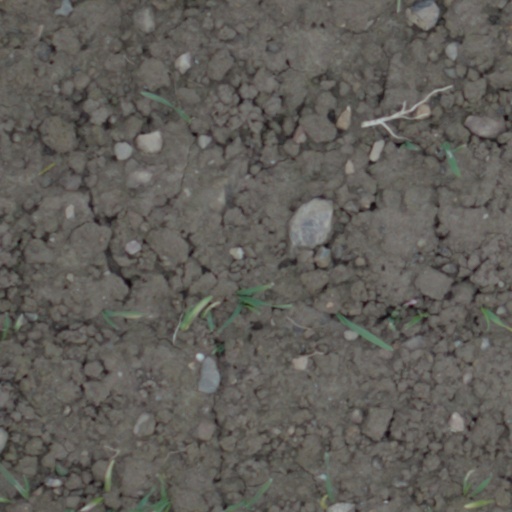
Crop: wheat